Dramacon

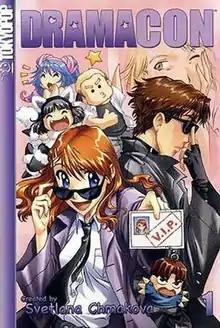

Dramacon is an original English-language manga written and illustrated by Svetlana Chmakova. It was published in three volumes by Tokyopop from October 11, 2005 to December 11, 2007. "Dramacon" is considered one of Tokyopop's best OEL manga.